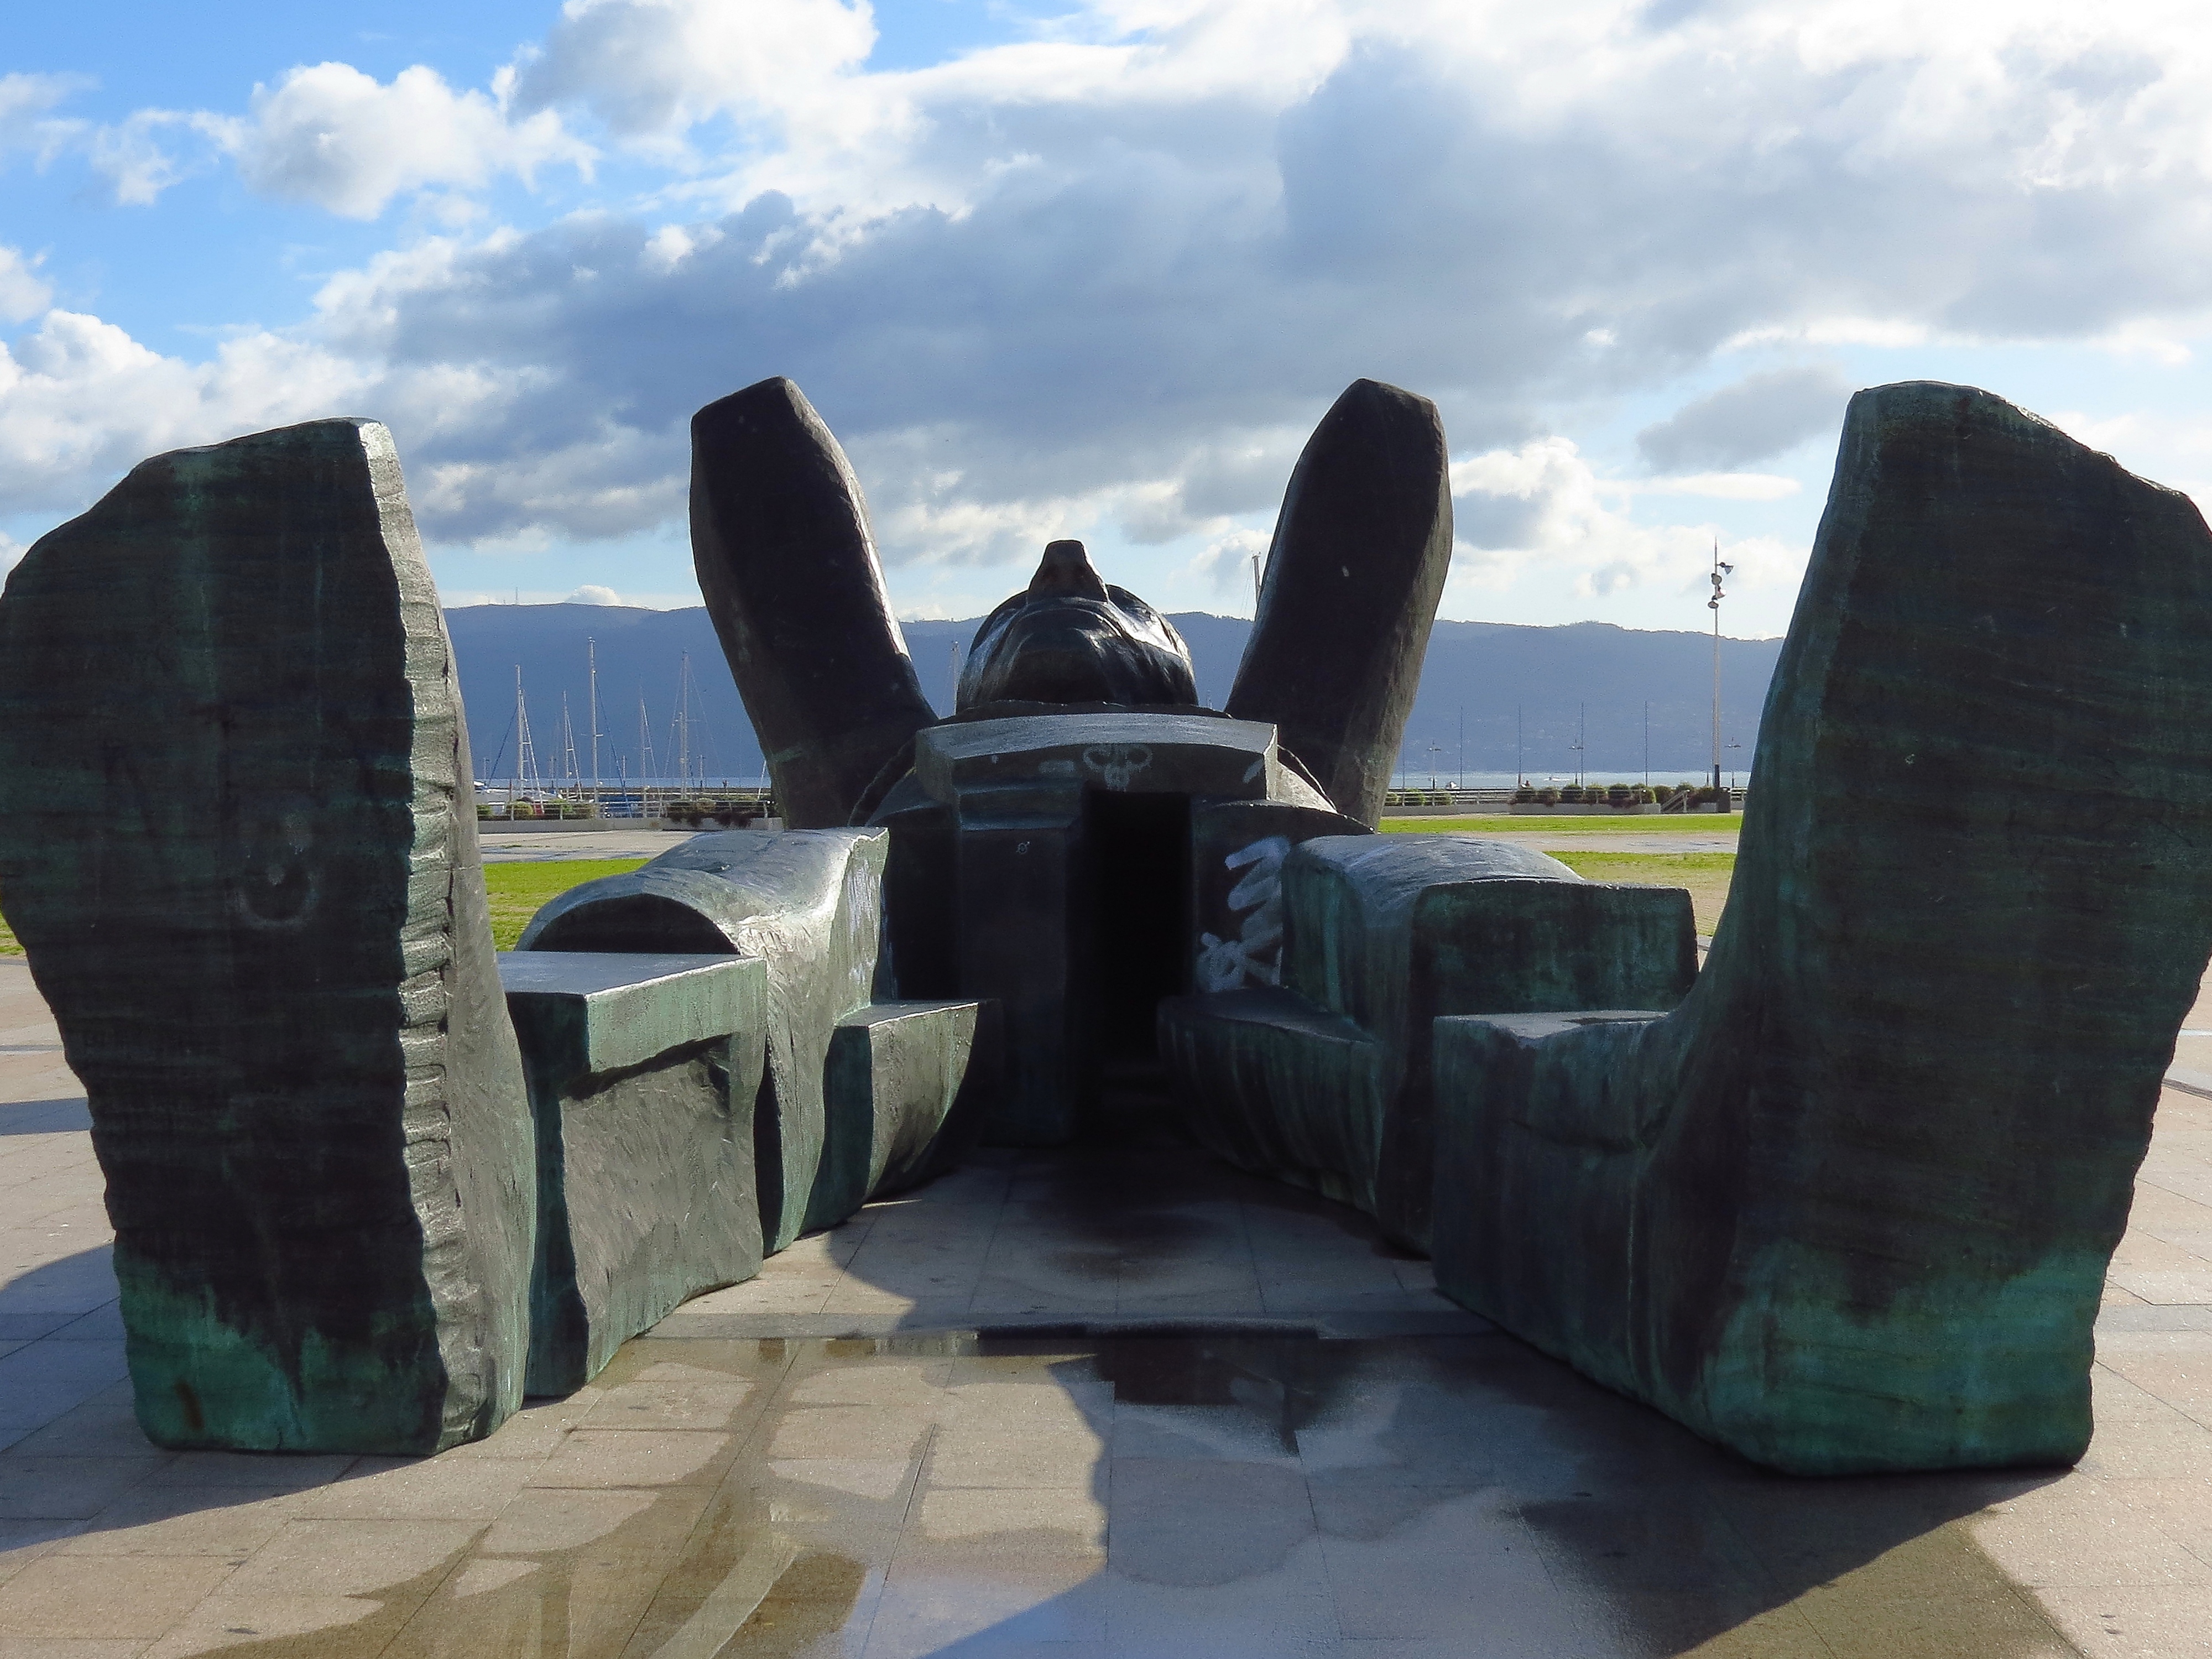
landscape, rock, monument, sculpture, memorial, art, spain, espaa, galicia, pontevedra, sanxenxo, paisajes, monolith, ggl1, gaby1, canonsx40hs